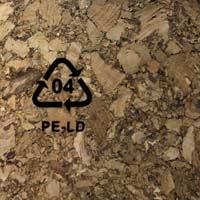
Plastic recycling code class: 4_low_density_polyethylene_PE-LD